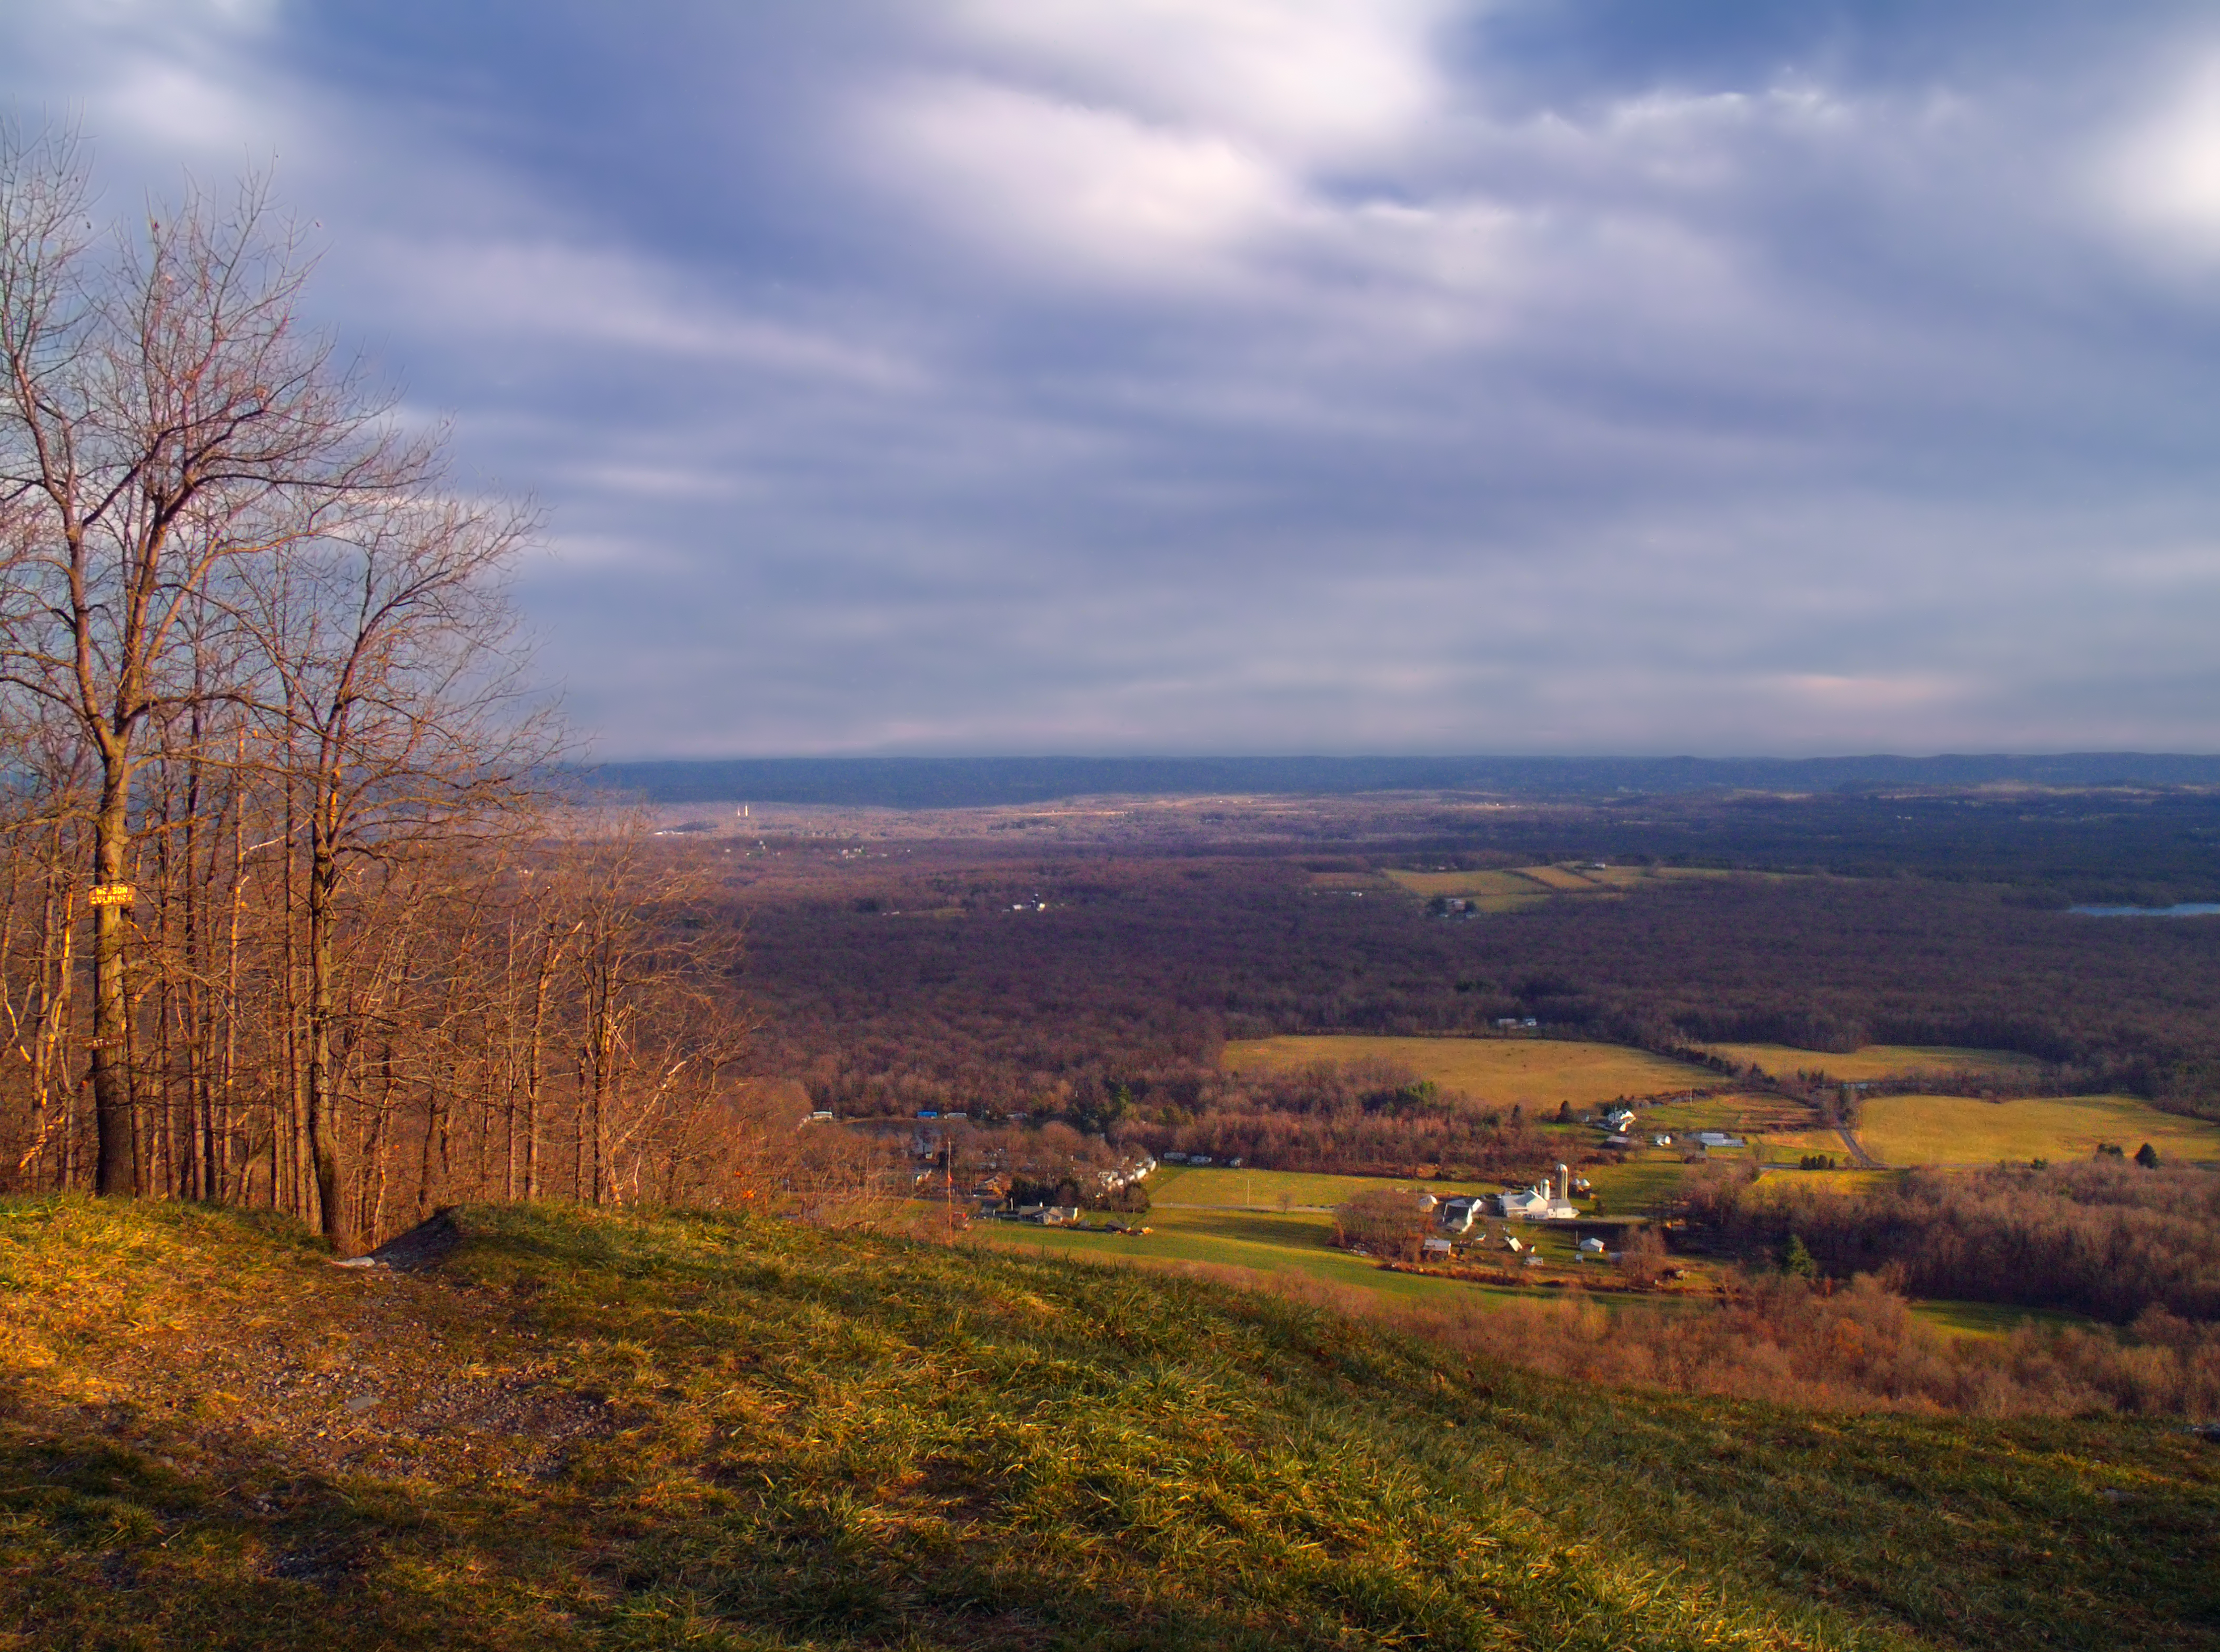
landscape, tree, nature, forest, grass, horizon, wilderness, mountain, cloud, plant, sky, hiking, field, meadow, prairie, morning, leaf, hill, dawn, valley, dusk, evening, autumn, season, plain, creativecommons, clouds, appalachianmountains, stratocumulus, lowlight, pennsylvania, bluemountain, kittatinnymountain, lehighvalley, northamptoncounty, appalachiantrail, greatvalley, plateau, habitat, loch, rural area, nelsonoverlook, natural environment, geographical feature, atmospheric phenomenon, woody plant, mountainous landforms